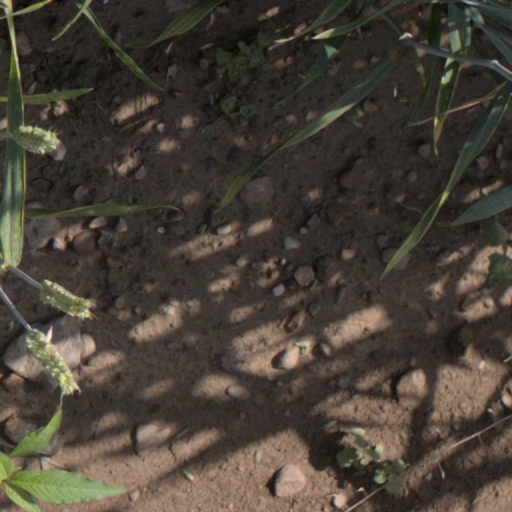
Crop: wheat